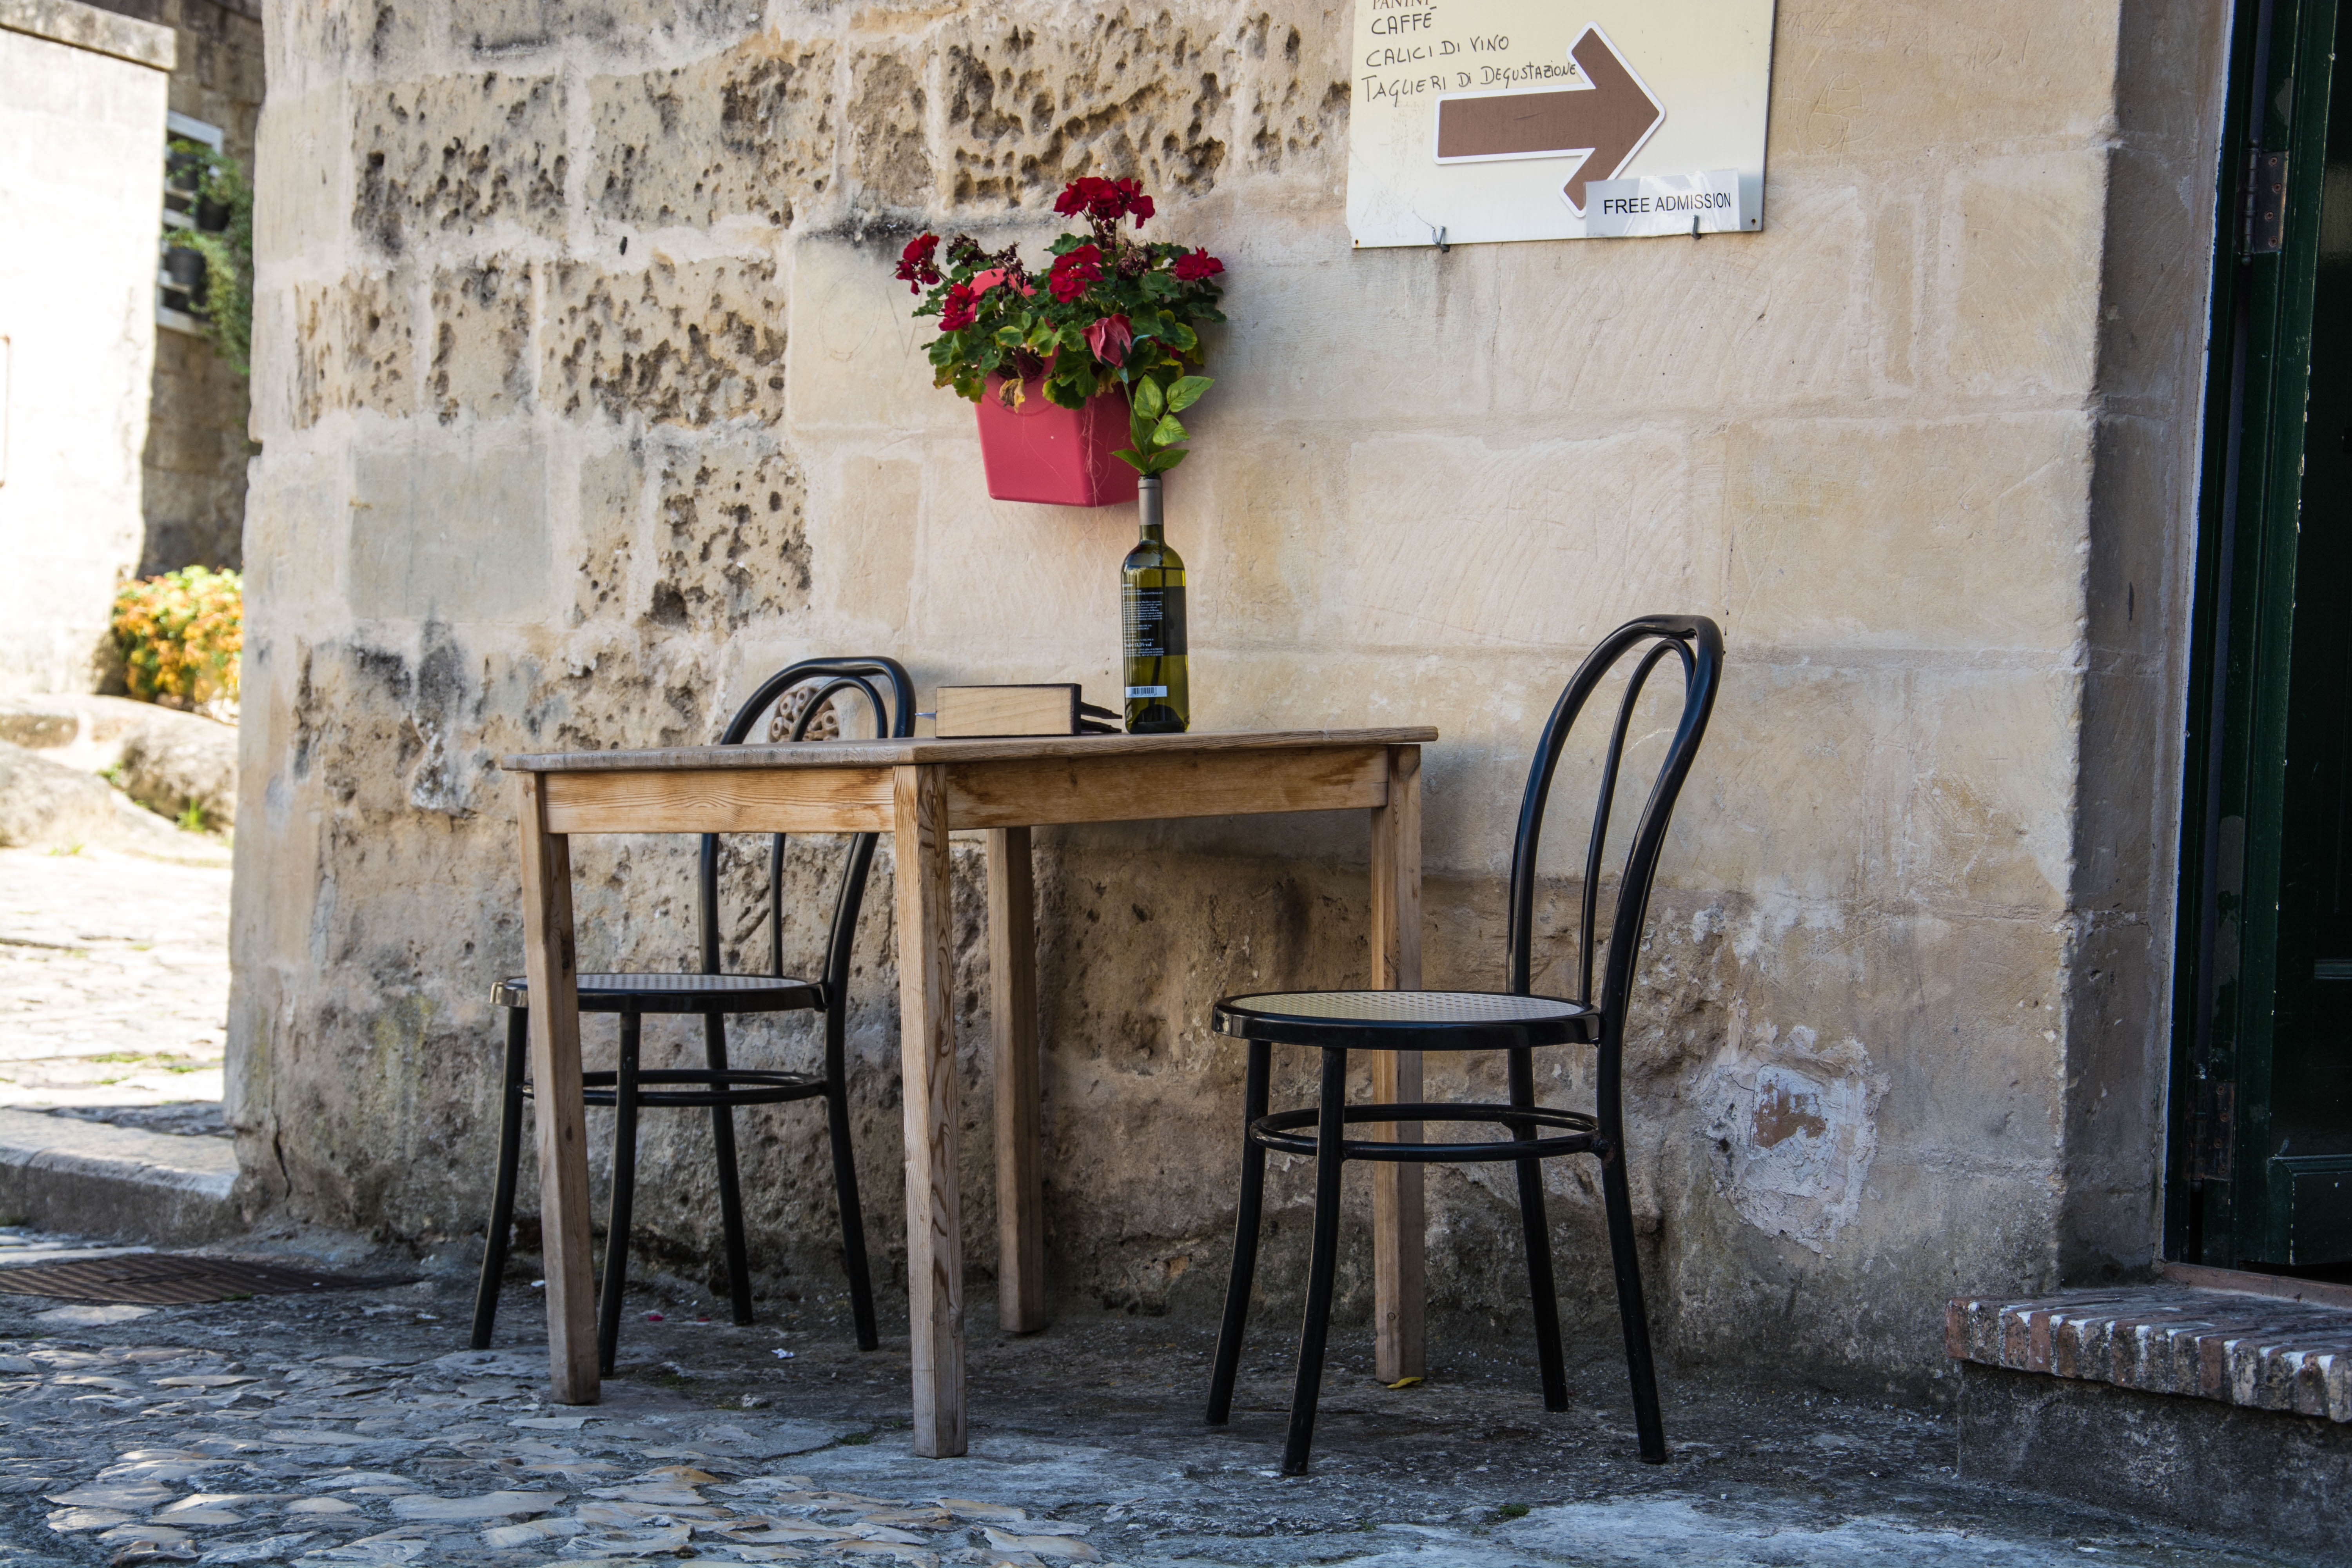
wood, wine, road, street, house, restaurant, alley, atmosphere, home, wall, cottage, italy, furniture, interior design, chairs, courtyard, matera